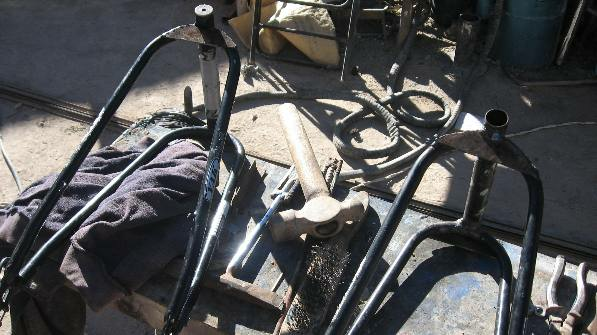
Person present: No